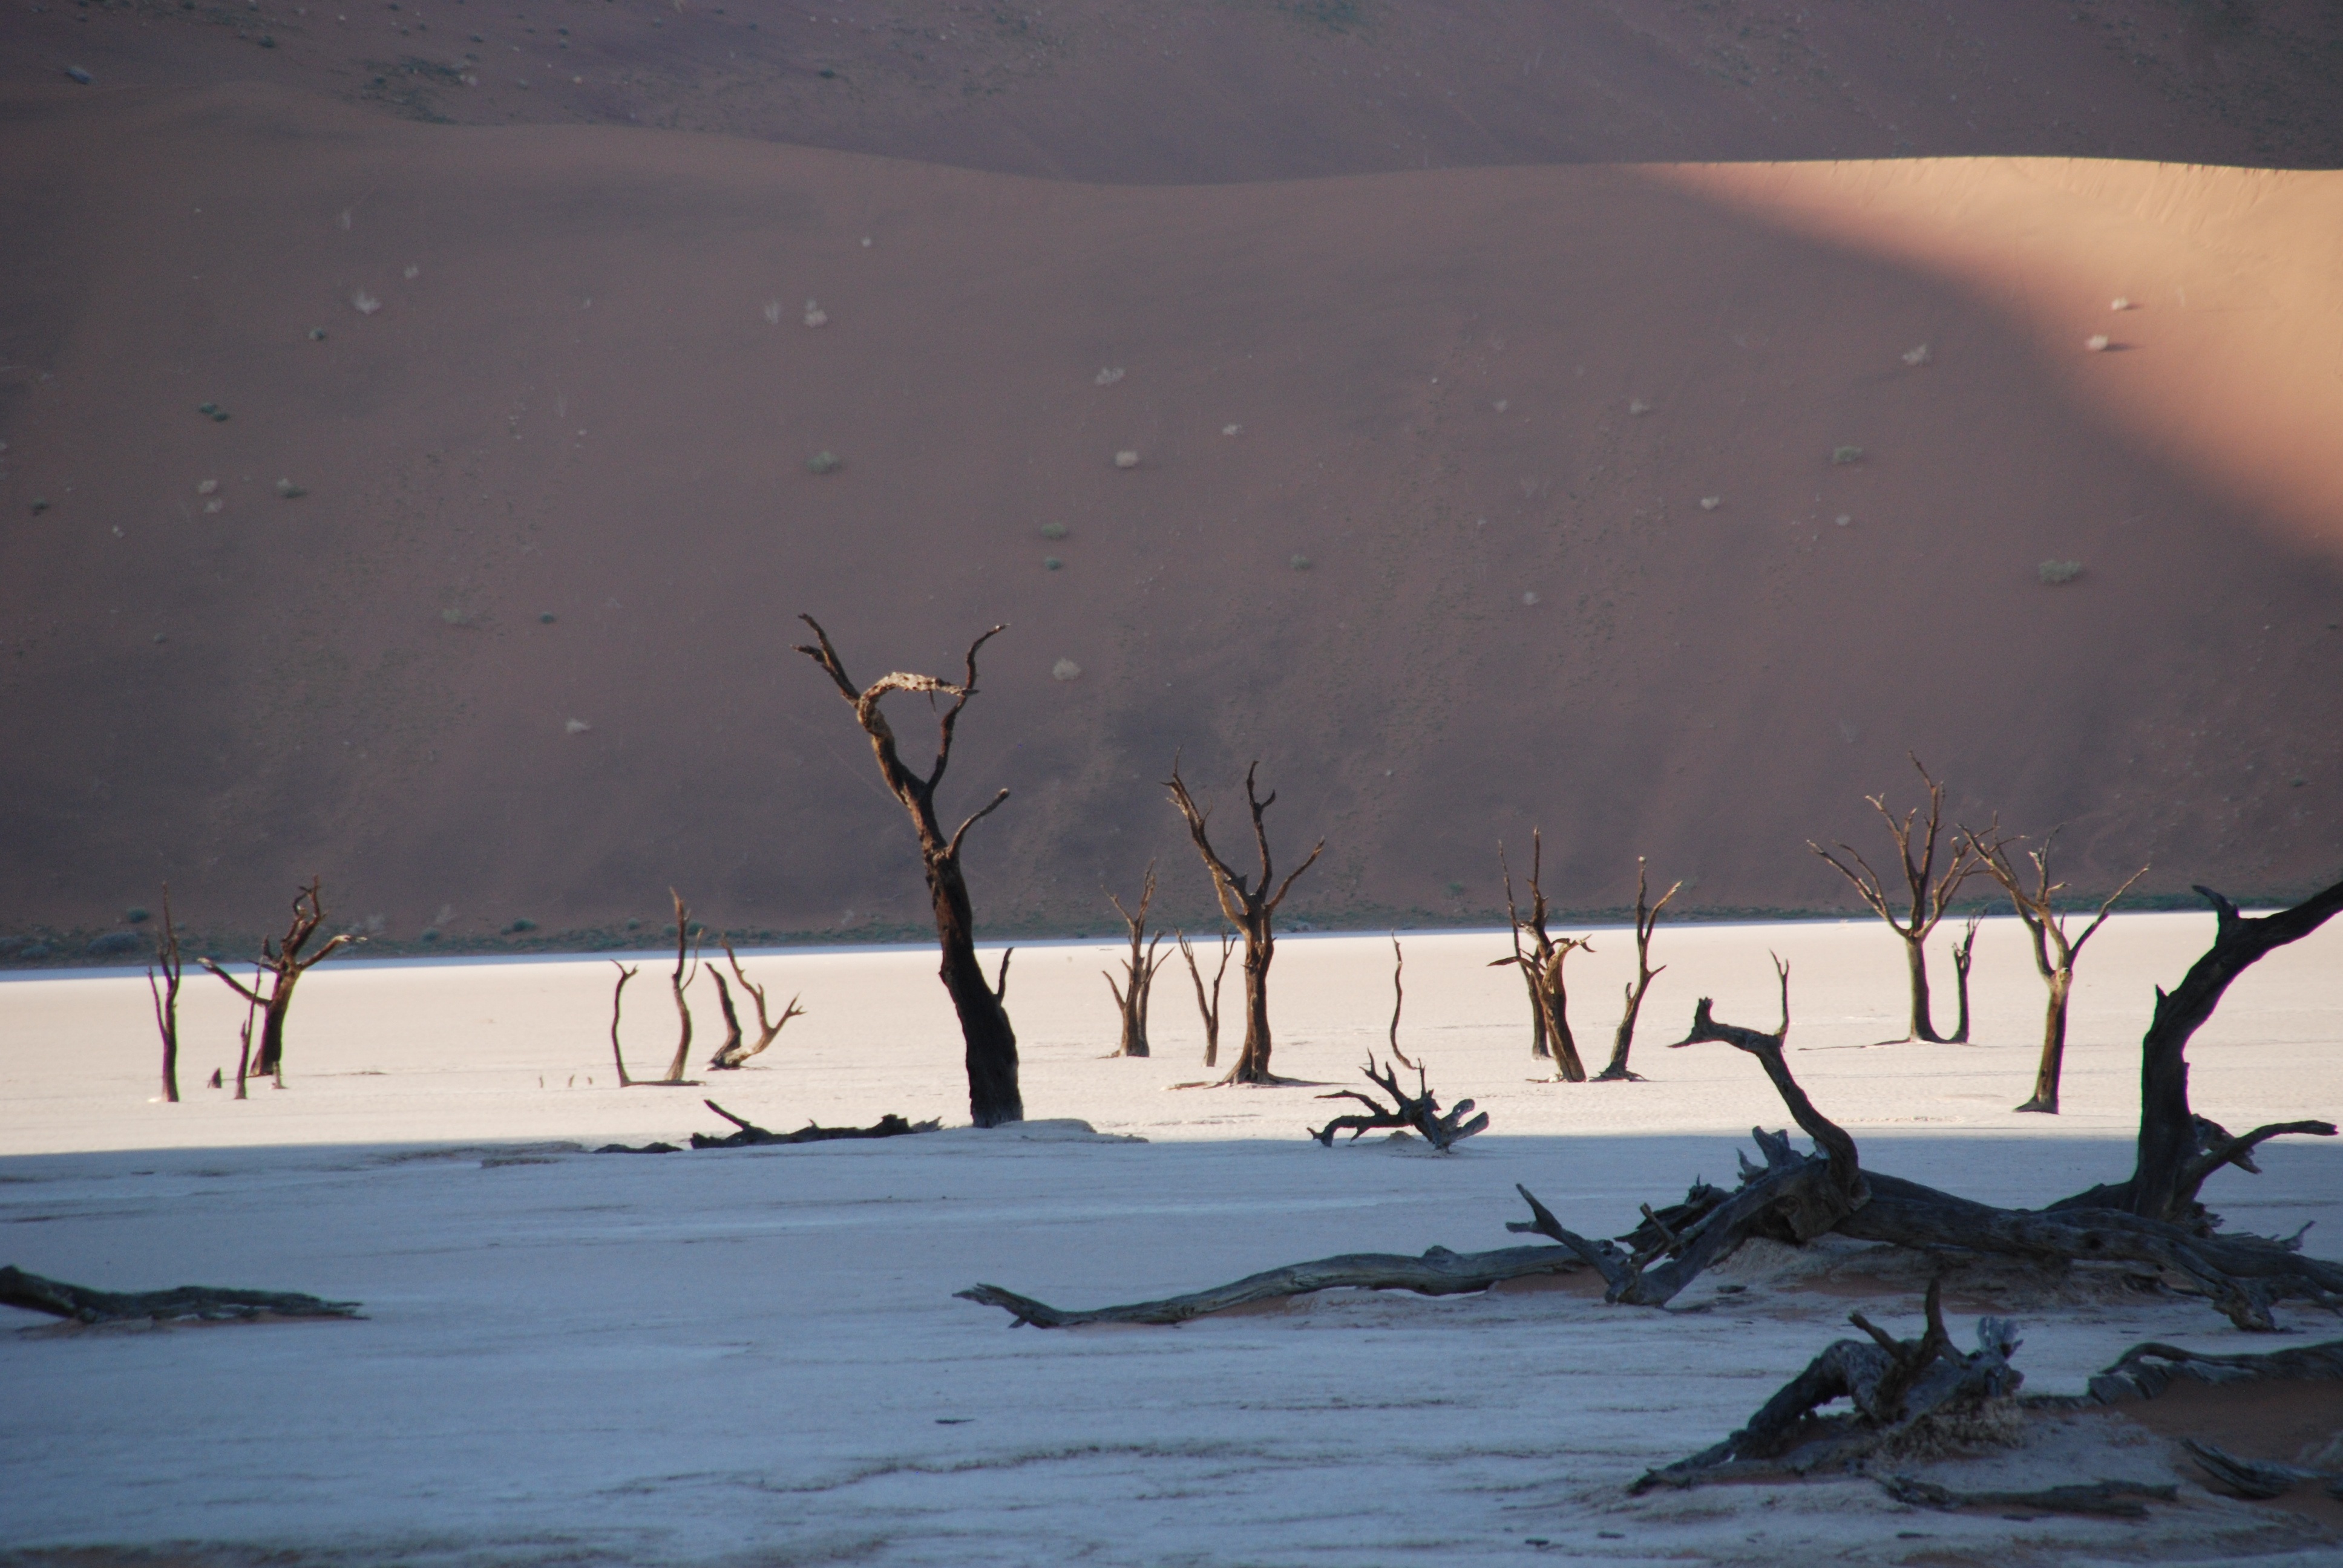
sea, tree, nature, forest, mountain, snow, winter, sunset, morning, desert, dune, wave, wind, dawn, ice, evening, reflection, weather, arctic, season, tundra, namibia, etosha, atmospheric phenomenon, etosha national park